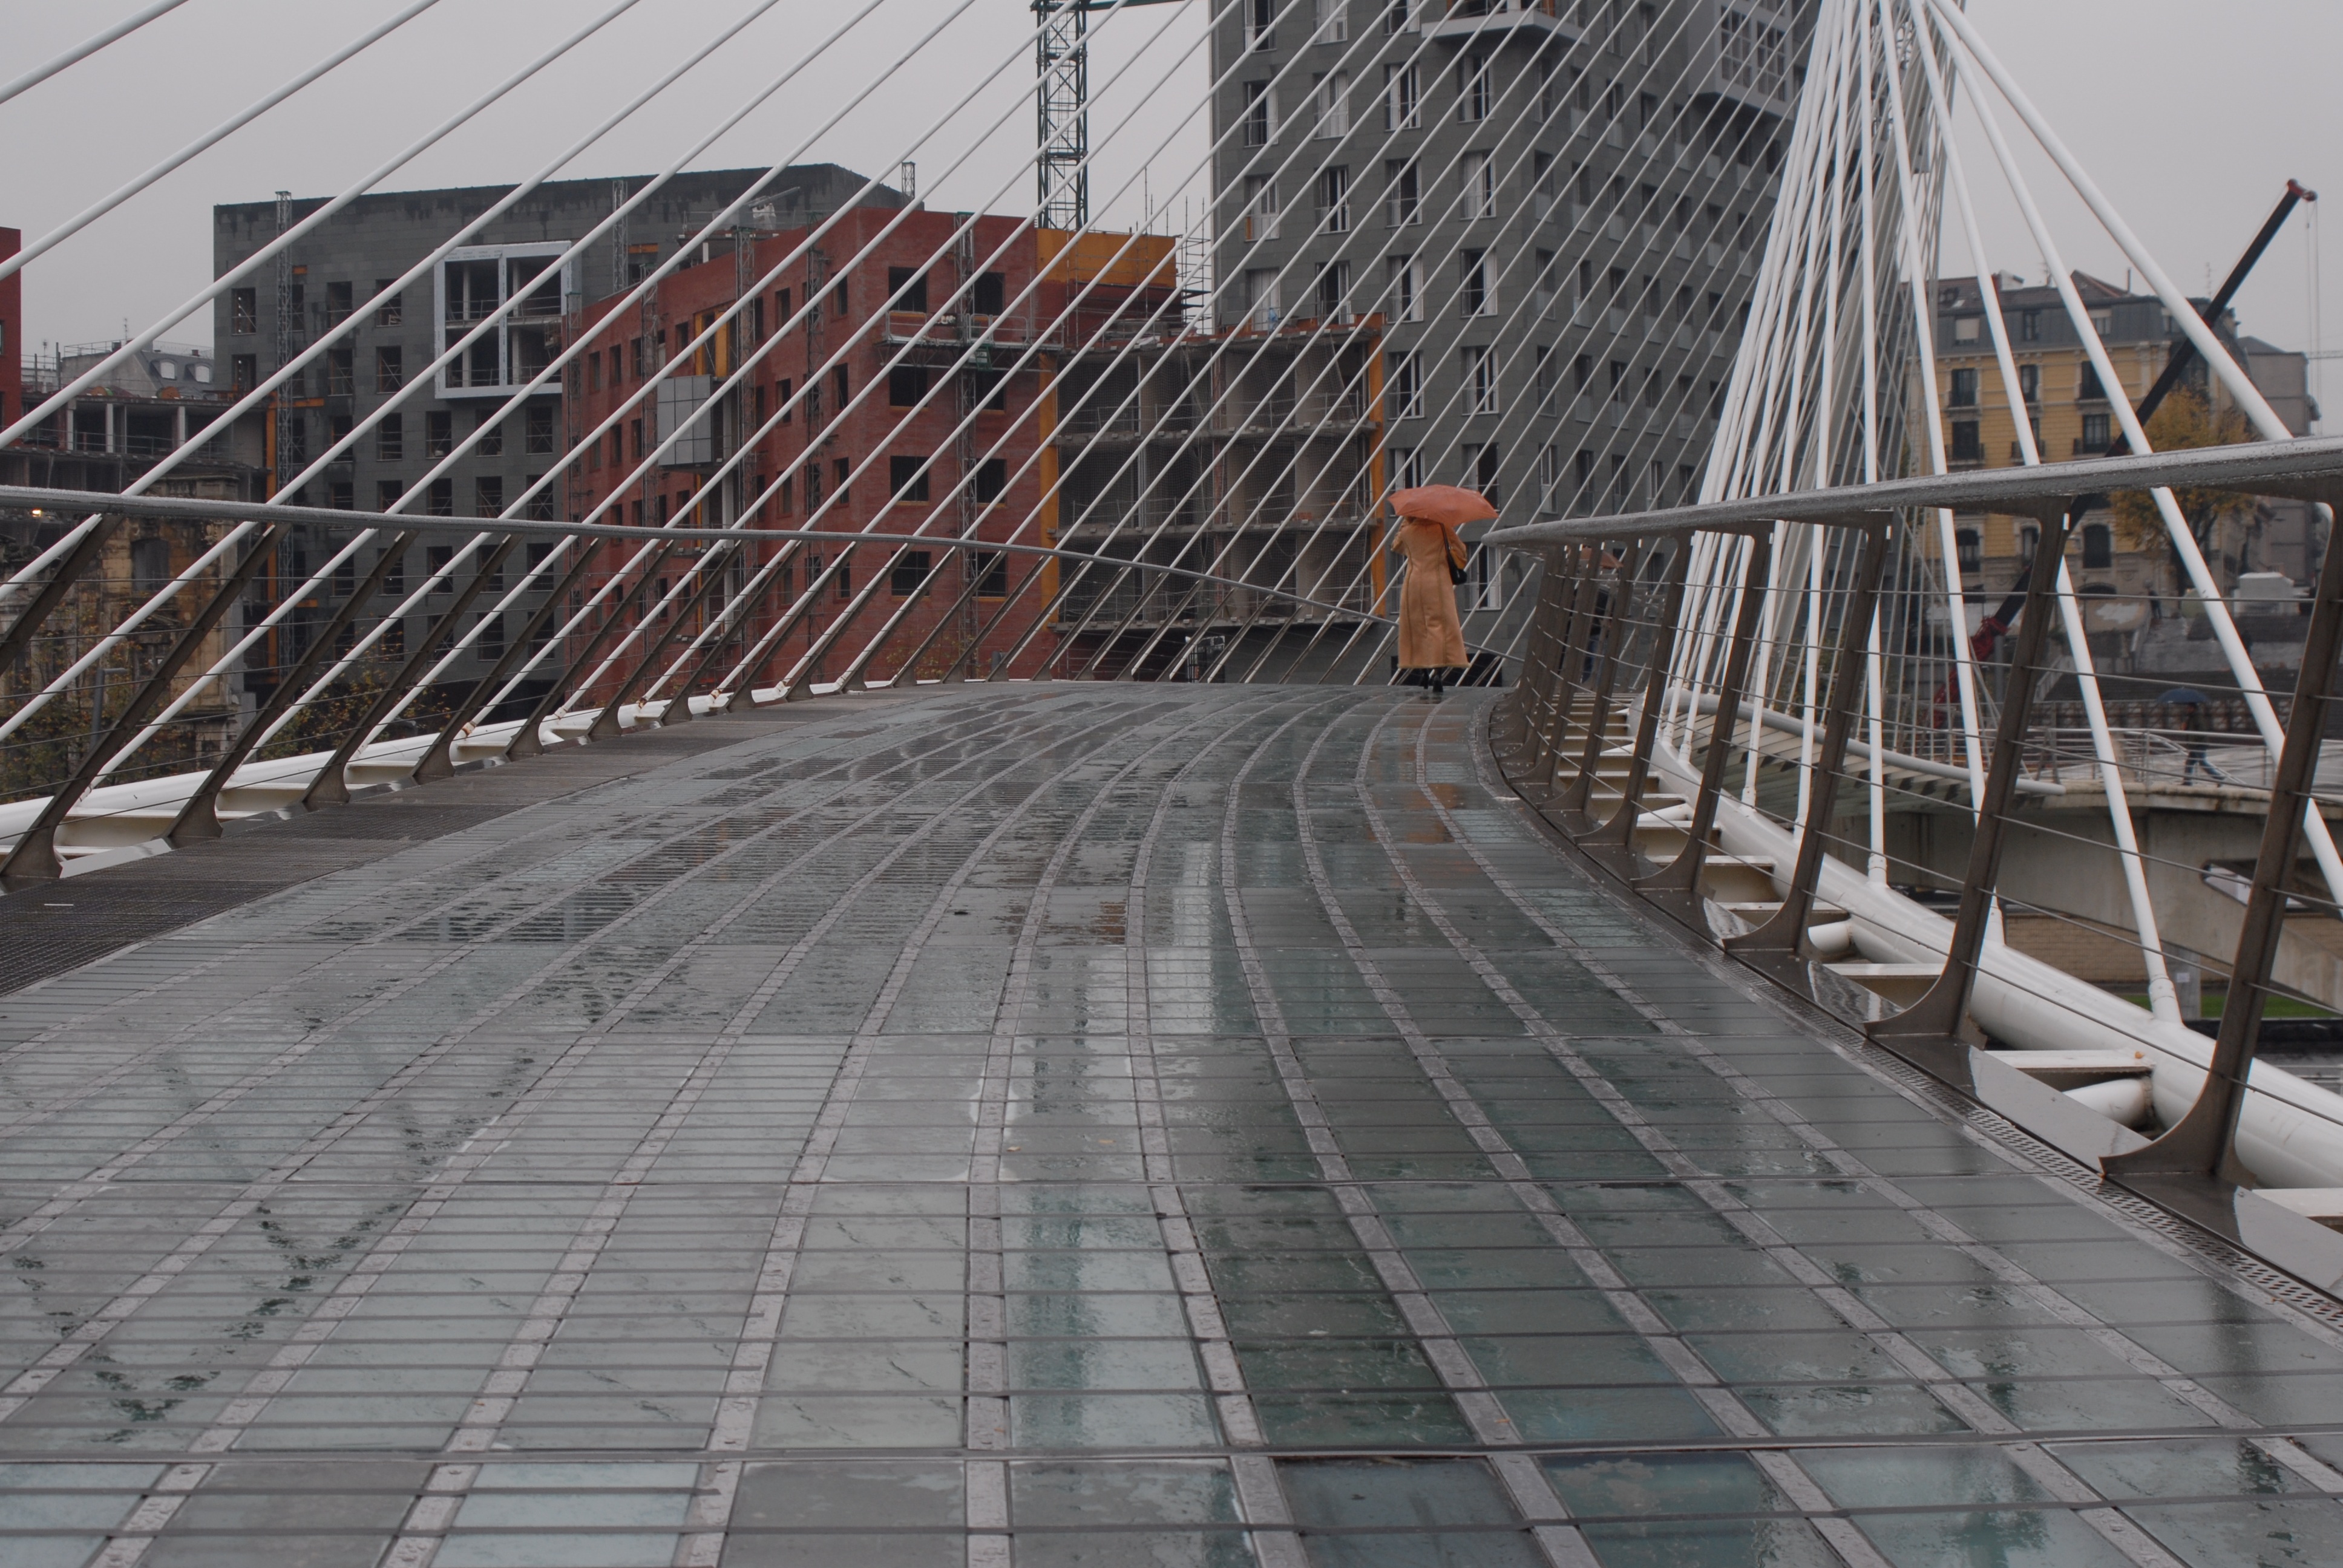
architecture, bridge, rain, roof, walkway, line, facade, stadium, bilbao, euskadi, reinforced concrete, outdoor structure, zubisuri, caltrava